Dunedin Railways

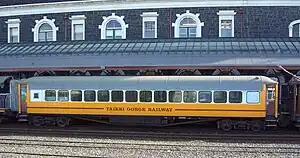
Former NZR 56-foot carriage at Dunedin Railway Station.

In September 2007, the Taieri Gorge Railway announced that it had purchased 12 NZR 56-foot carriages formerly used on the Wairarapa Connection. The first of these, A 2325, was prepared at a cost of $45,000 and was ready in September 2008. The company anticipated having three carriages in service by the end of 2008, and all 12 by 2013. The upgrade included new seating, carpets, toilets and external paint. The railway intends to refurbish three carriages each year. , only five out of the twelve carriages have been restored. Two of these carriages have since been disposed of.